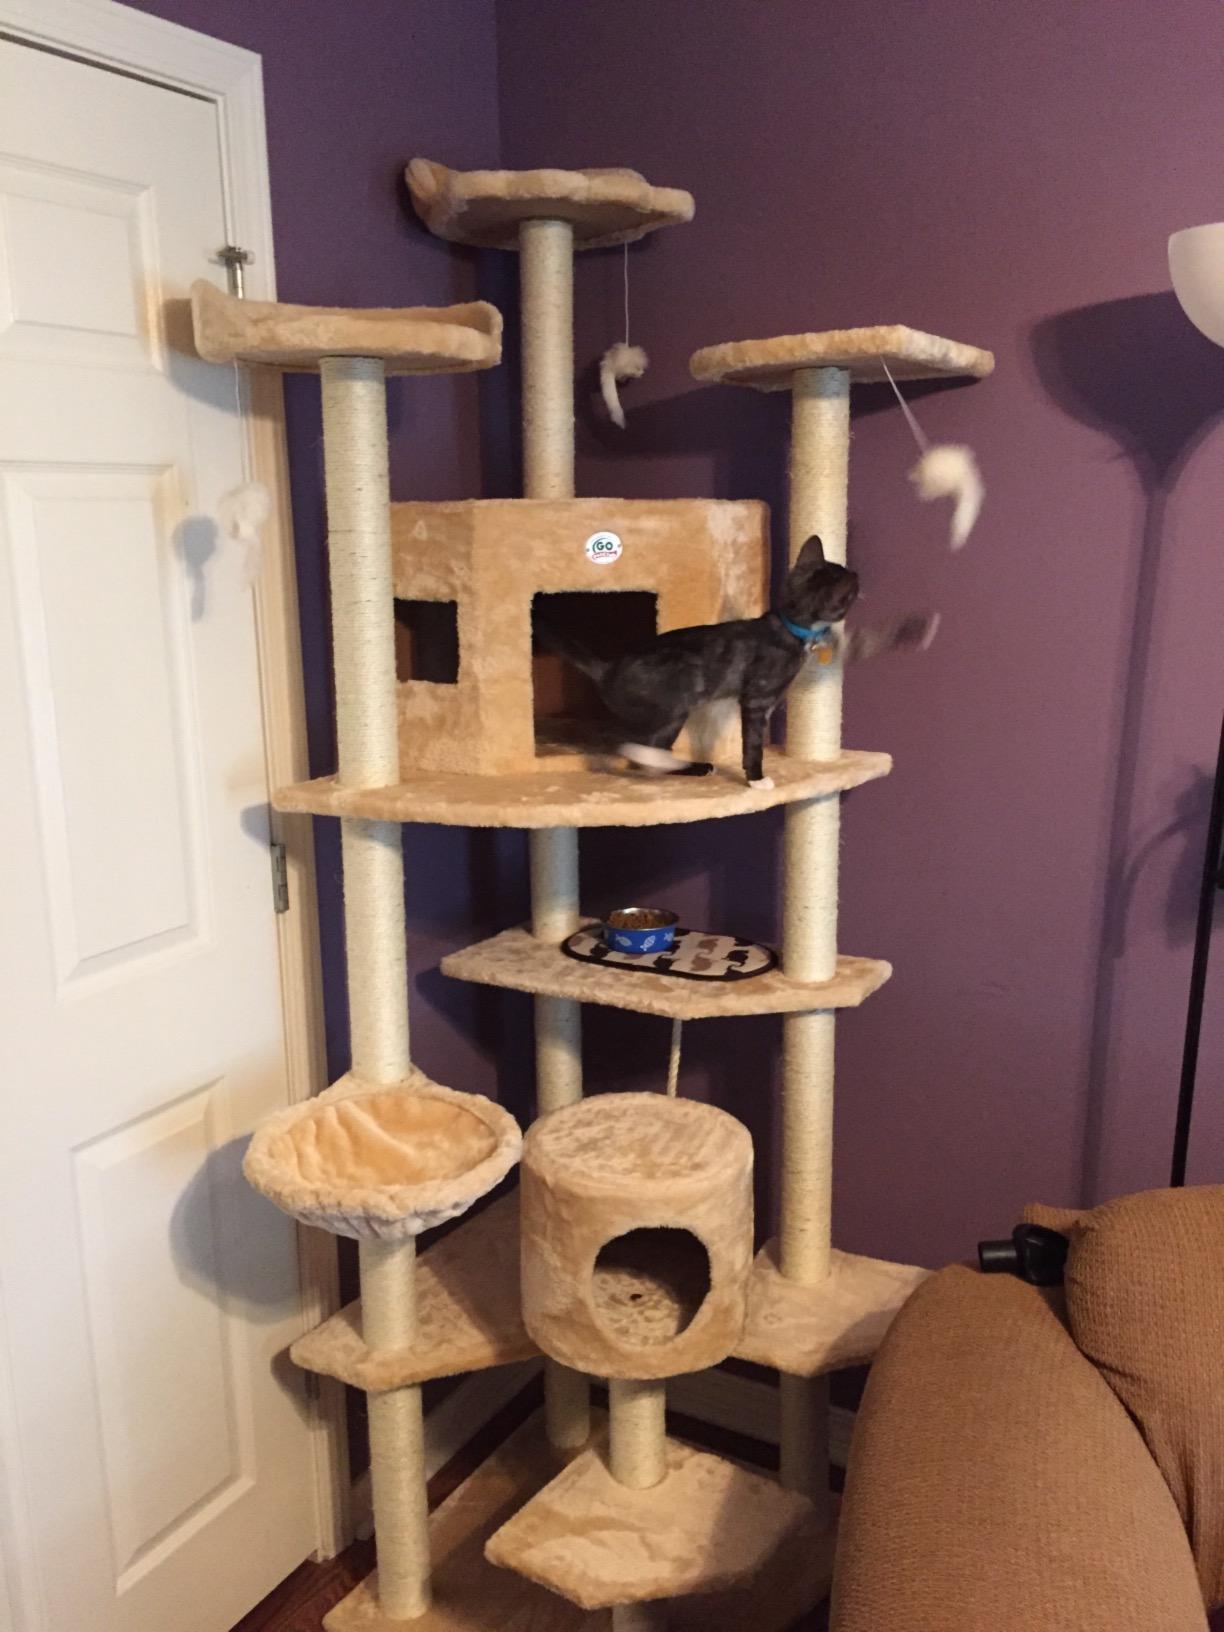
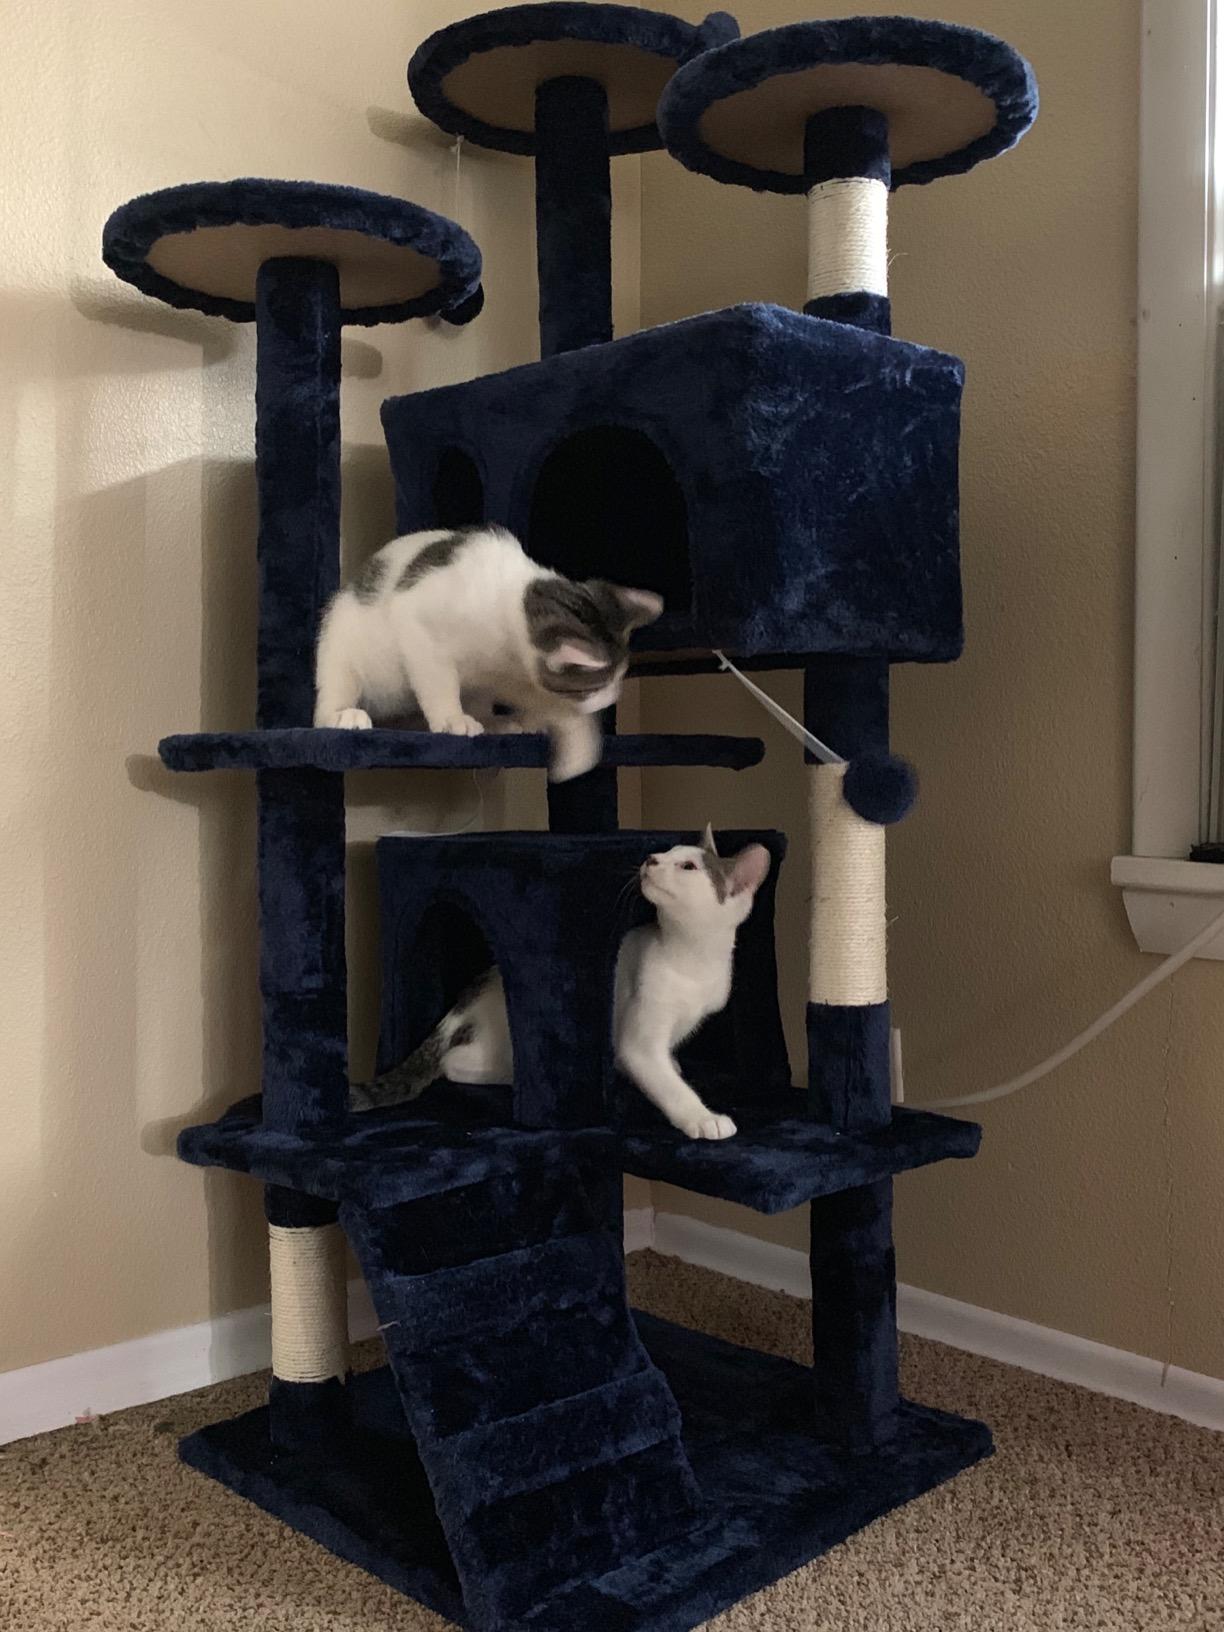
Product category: items_cat tree
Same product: no